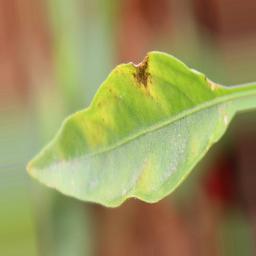
Label: healthy